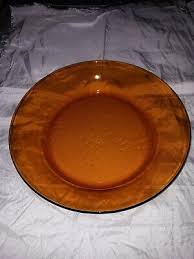
Waste category: glass